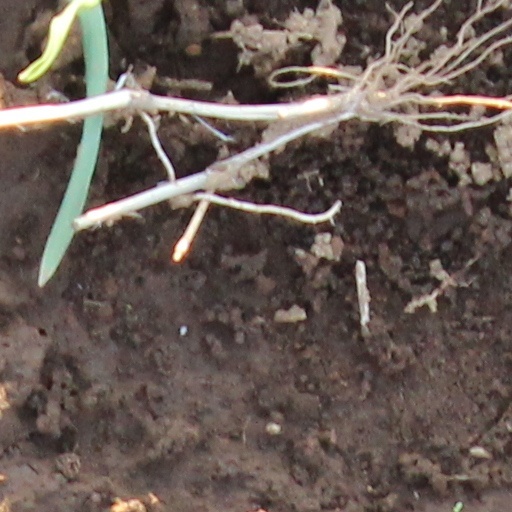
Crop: wheat